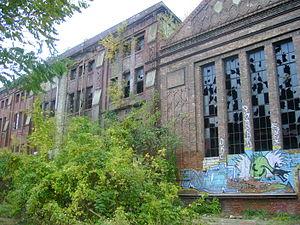
La Eisfabrik est une fabrique de glace située à Berlin, dans le quartier de Berlin-Mitte sur la Köpenicker Straße.